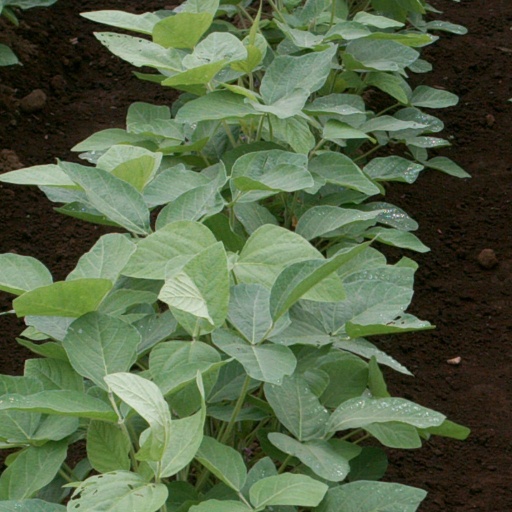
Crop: soybean